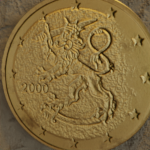
Coin value: 50cents
Country: fi
Edition: standard